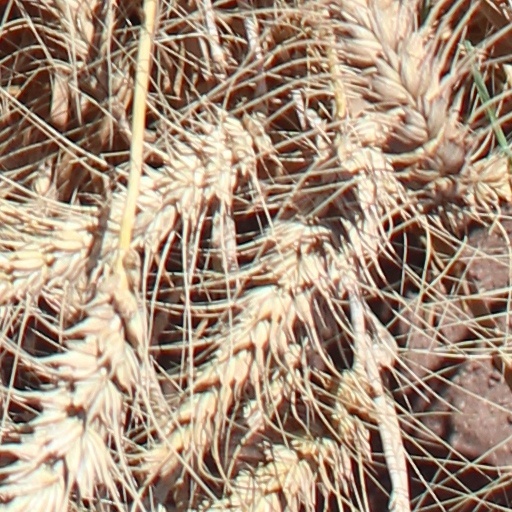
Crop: wheat